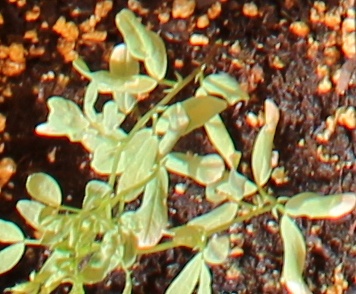
Label: Lentil